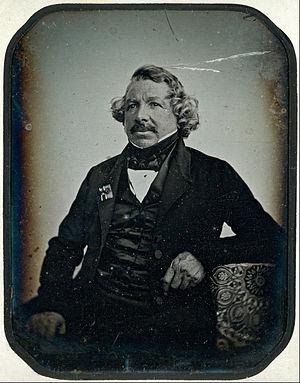
Jean-Baptiste Sabatier-Blot est un artiste peintre et un daguerréotypiste français, pionnier de la photographie.